History of Southeast Asia

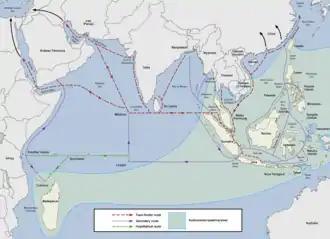
Austronesian proto-historic and historic maritime trade network in the Indian Ocean

Between 1000 BCE and 100 CE, the Sa Huỳnh culture flourished along the south-central coast of Vietnam. Ceramic jar burial sites that included grave goods have been discovered at various sites along the entire territory. Among large, thin-walled terracotta jars, ornamented and colorized cooking pots, glass items, jade earrings and metal objects were deposited near the rivers and along the coast.